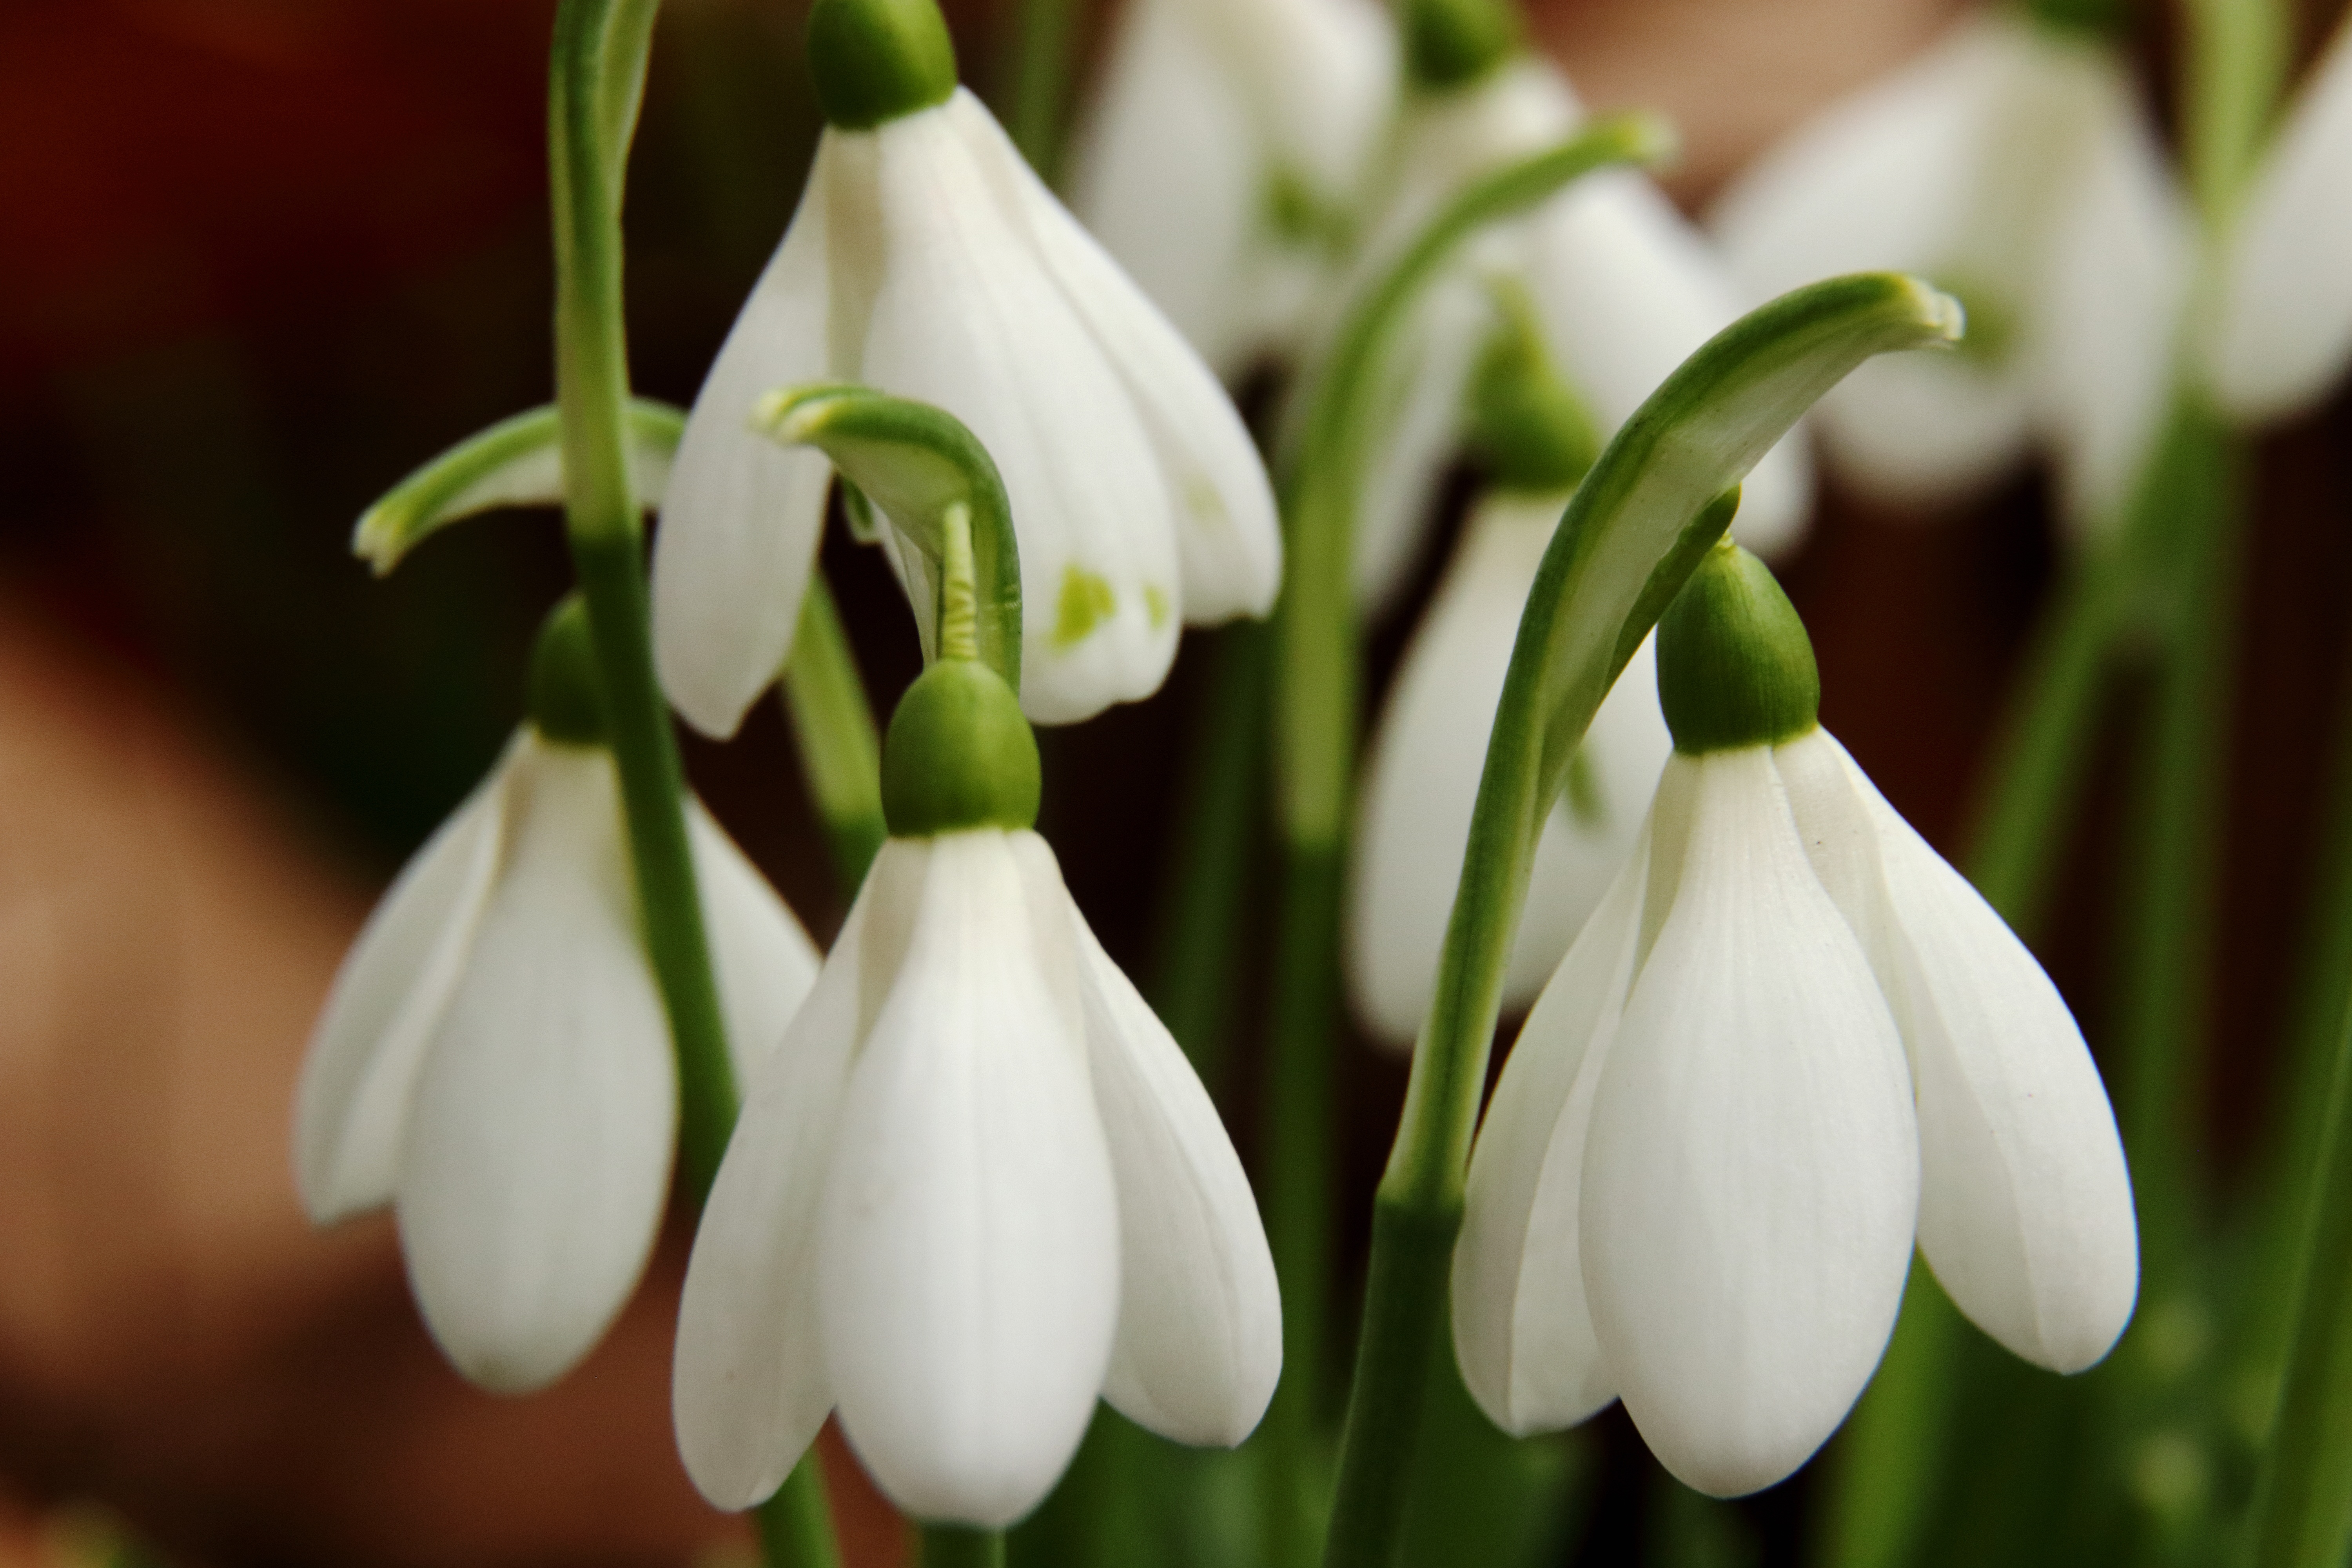
flower, galanthus, plant, snowdrop, flora, botany, land plant, flowering plant, petal, plant stem, macro photography